Kodasoo

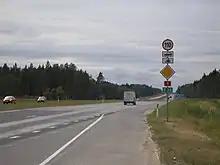
Tallinn–Narva road (part of European route E20) on the territory of Kodasoo village

Kodasoo is a village in Kuusalu Parish, Harju County in northern Estonia.